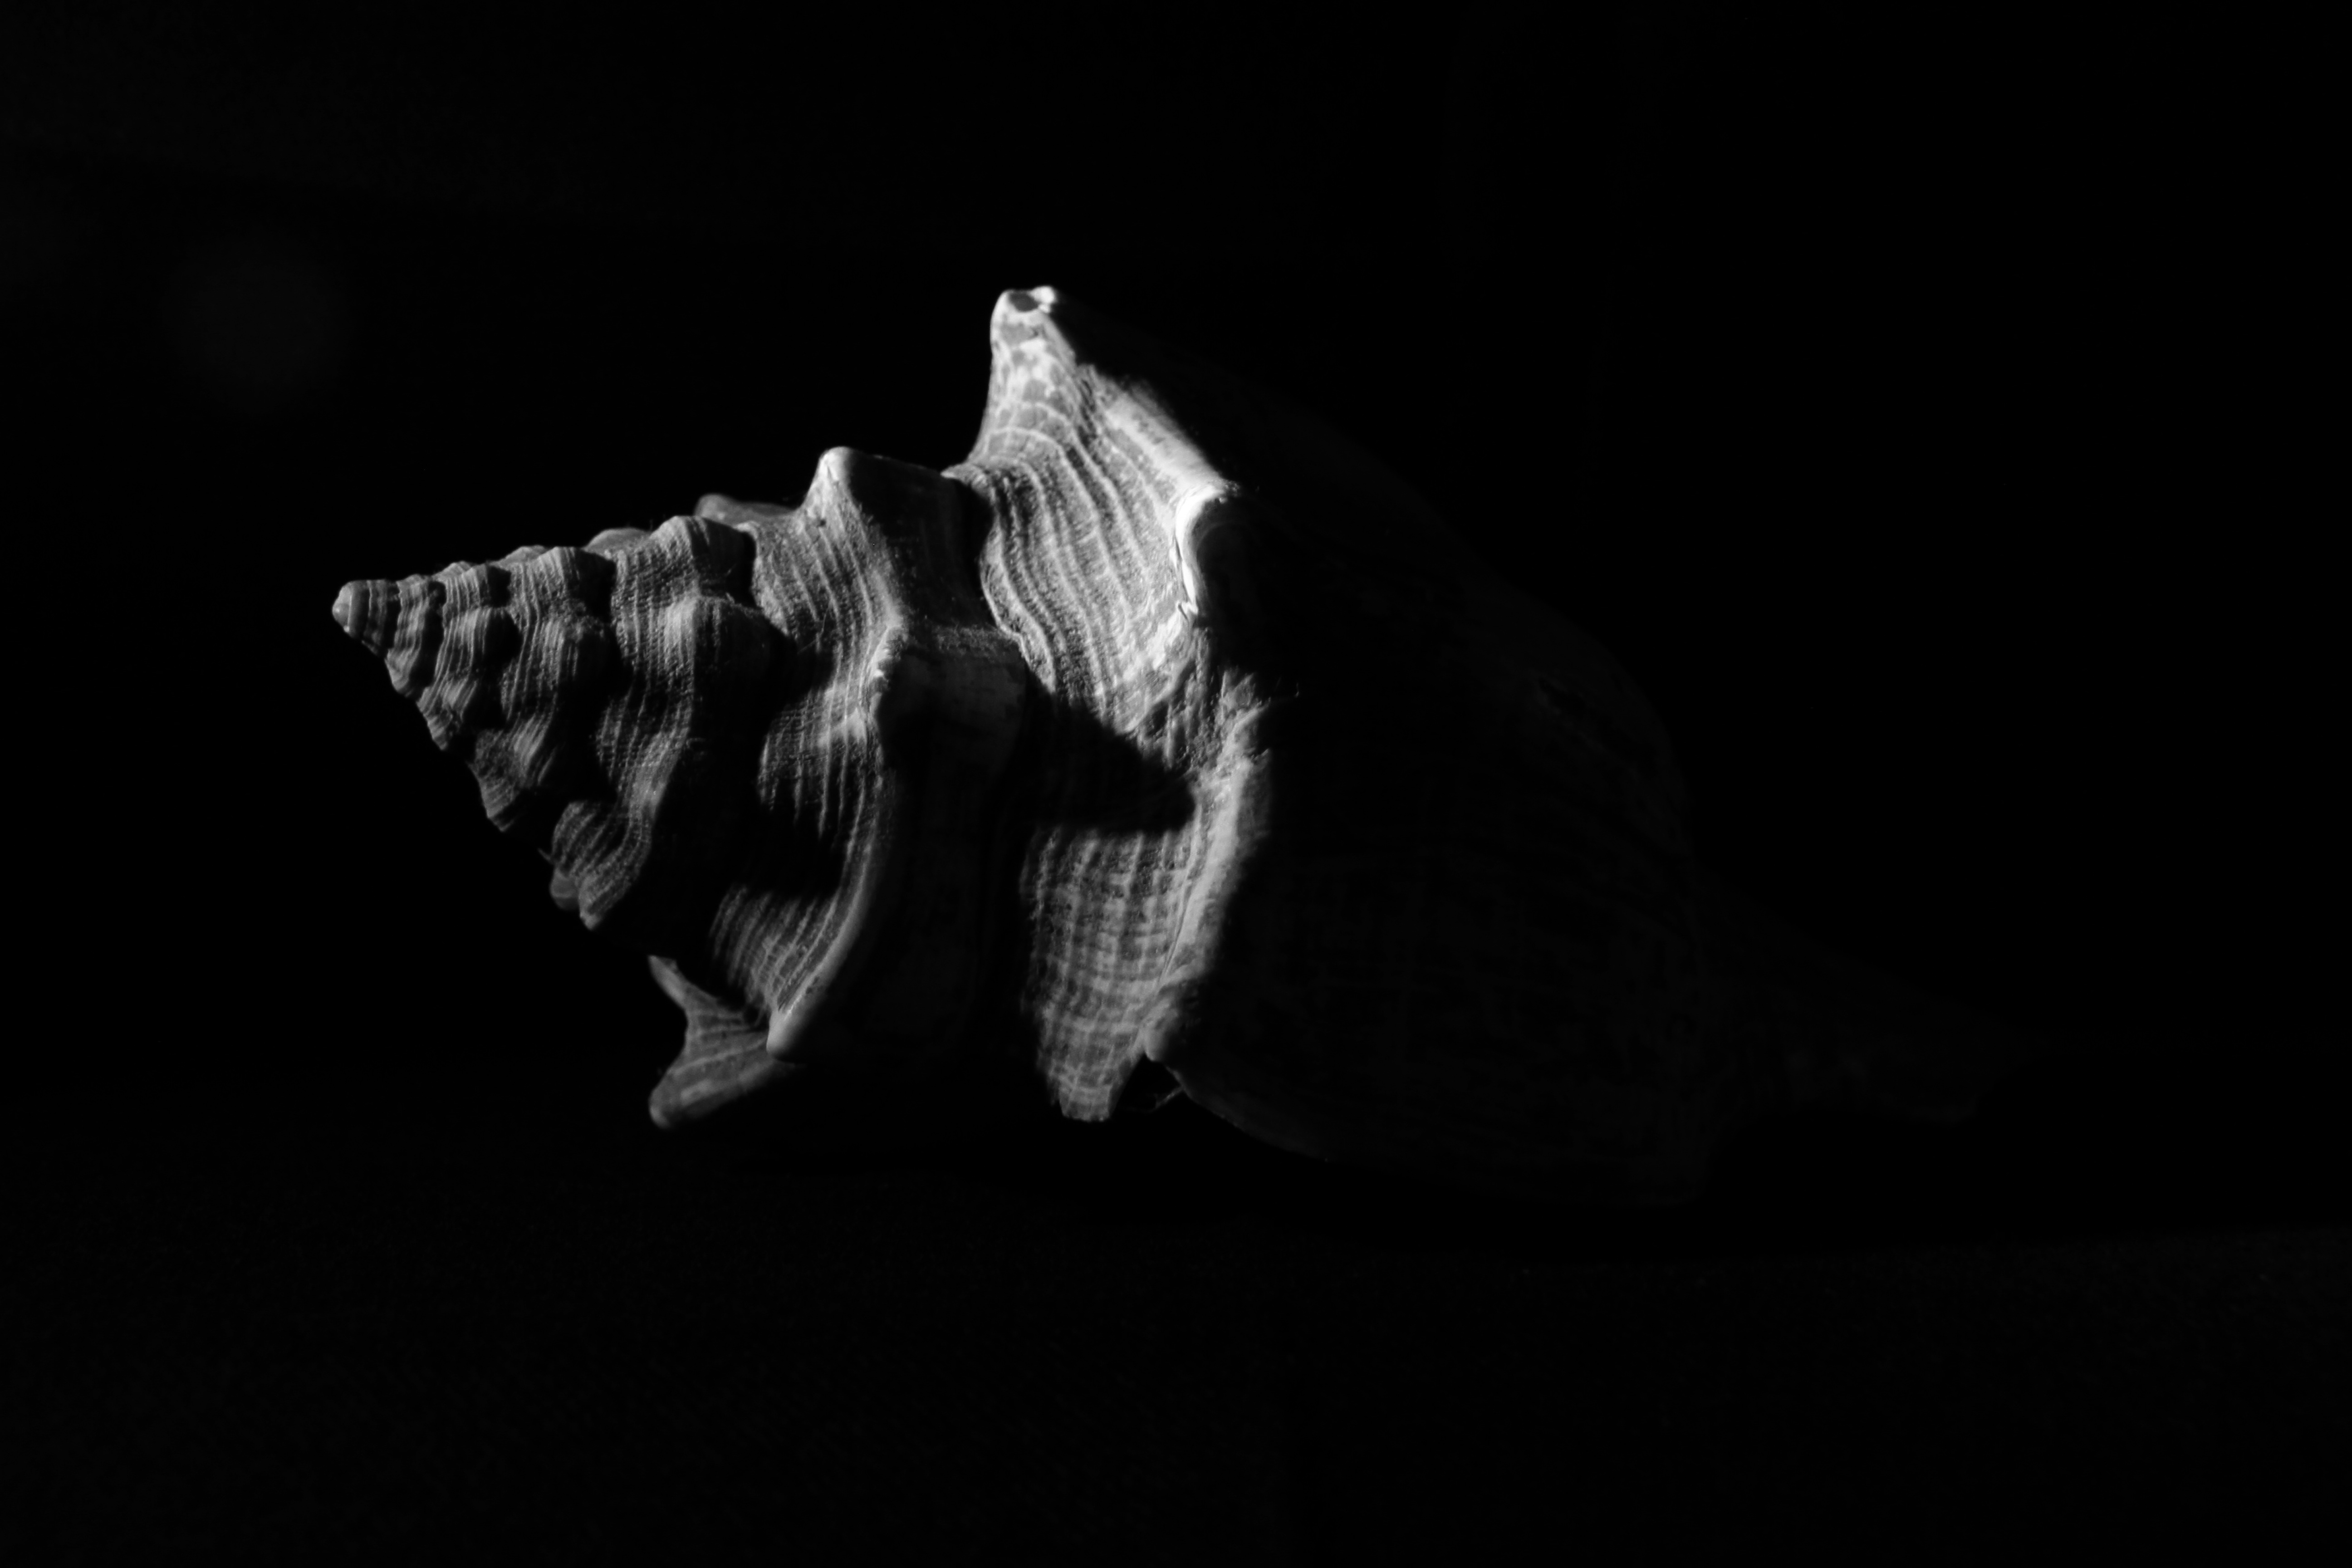
hand, wing, light, black and white, white, photography, leaf, dark, shadow, darkness, black, monochrome, shell, macro photography, low key, monochrome photography